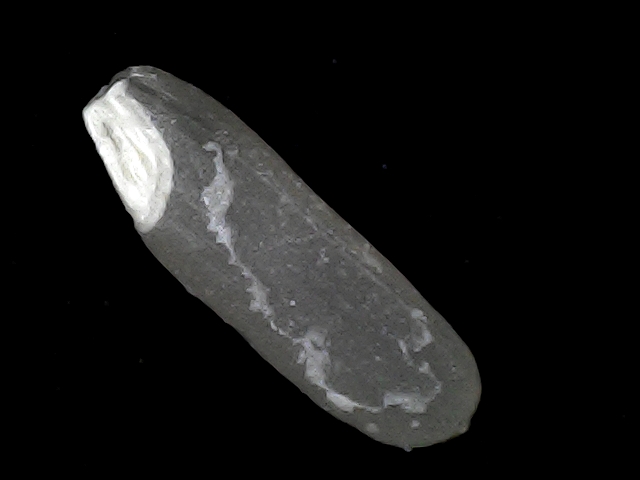
Rice variety: BD75